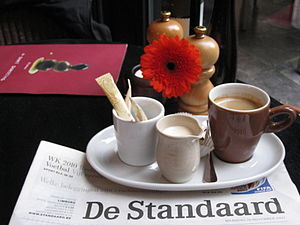
De Standaard
De Standaard som morgenavis, da avisen udkom i broadsheetformat.
De Standaard er et dagblad i Belgien. Avisen er nederlandsksproget og har hjemsted i Groot-Bijgaarden i Flandern.